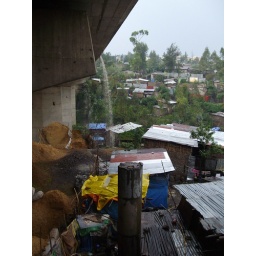
A settlement under a bridge spanning the Akaki river in central Addis Ababa